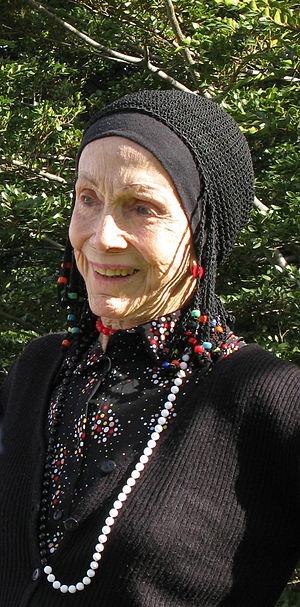
Ángela Loij, est la dernière femme représentante du peuple amérindien selknam de la Terre de Feu.
Anne Chapman est une ethnologue et anthropologue franco-américaine.